Hamza Saghiri

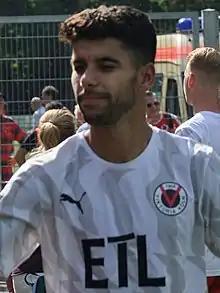
Saghiri in 2019

Hamza Saghiri (born 18 February 1997) is a German professional footballer who plays as a midfielder for Regionalliga West club Sportfreunde Siegen.